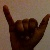
The image shows a hand gesture representing the letter 'Y' in Indian Sign Language.